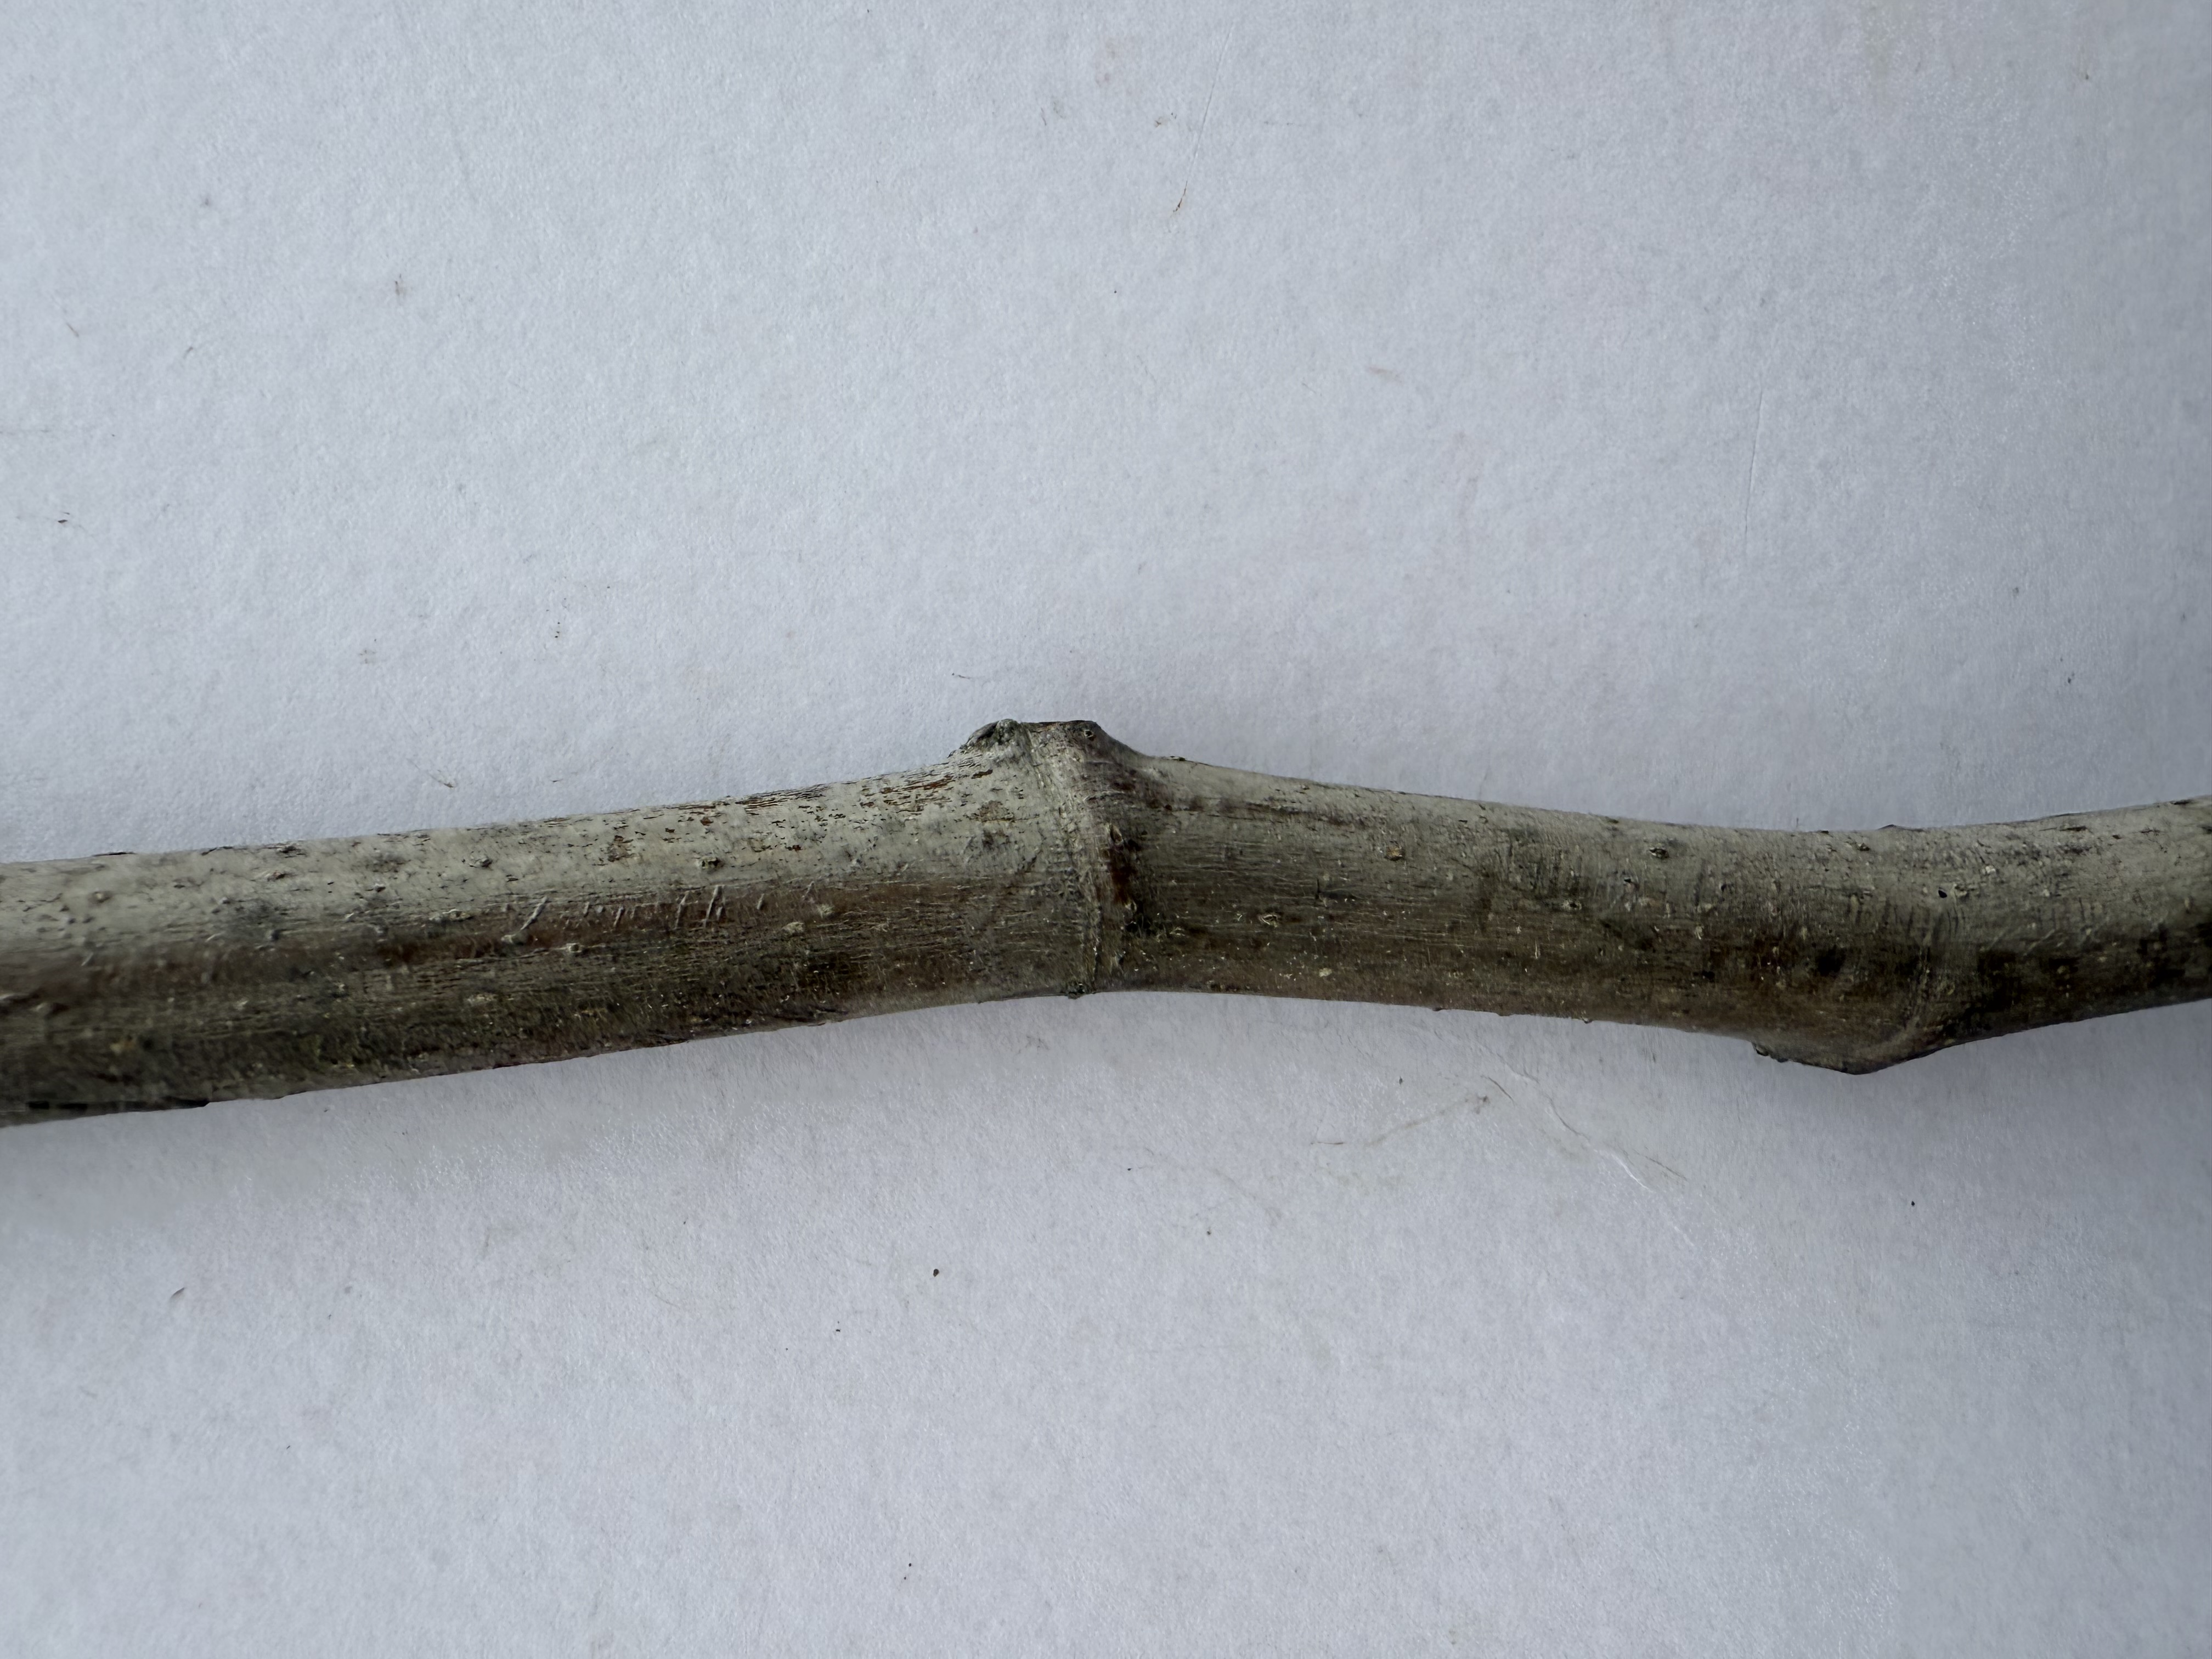
Variety: Black Fig